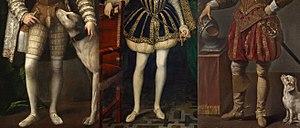
Détails d'huiles sur toile représentant Charles Quint en 1533, Charles IX en 1566 et un gentleman anonyme en 1621.
Les hauts-de-chausses sont un vêtement qui couvre le corps de la ceinture au genou. Ils sont apparus aux alentours du XIIIᵉ siècle.